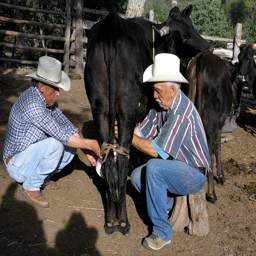
Two men in cowboy hats tying the legs of a cow.
Two men milking a cow that has it's back legs tied.
Two men crouched at the back end of a cow with its back legs tied.
Two men milking a cow on a farm.
A pair of men assisting a bull in a stable.